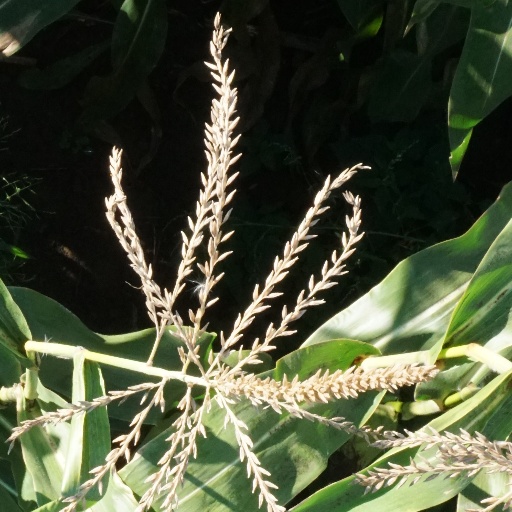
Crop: maize; corn